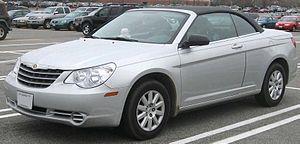
Le marché automobile français a progressé de 3,2 % en 2007 avec 2 064 543 véhicules vendus.
La Sebring est une berline produite par le constructeur automobile américain Chrysler. Depuis 2010, elle est remplacée en Amérique du Nord et en Grande-Bretagne par la Chrysler 200, et a été rebadgée Lancia Flavia en Europe.